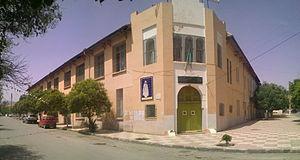
École primaire Emir Abdelkader de Batna (Algérie)
L’école primaire Émir Abdelkader a été édifiée en 1880 dans la ville de Batna en Algérie. Elle a formé plusieurs générations de « jeunes indigènes » durant la période française.
Le système éducatif algérien assure la prise en charge de l'instruction des Algériens. Il est piloté par le Ministère de l'Éducation nationale. La Constitution algérienne garantit le droit à l’enseignement pour tous. L’évolution du système éducatif algérien est passée par trois périodes depuis 1962 : une politique de récupération du système colonial puis des réformes pour affirmer l’indépendance et confirmer le pouvoir national et enfin une politique de gestion des flux.